List of EastEnders characters introduced in 2000

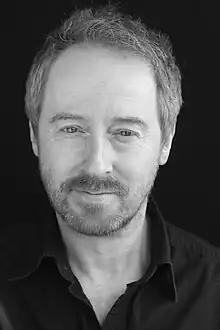
Forbes Masson portrays Rod Morris.

Rodney "Rod" Morris, played by Forbes Masson, is the tutor of Nicky di Marco (Carly Hillman) who had been contacted by her mother Rosa (Louise Jameson) to help Nicky study for her exams. Nicky becomes attracted to Rod and goes out of her way to make him notice her by doing her hair differently and wearing different outfits. On one of Rod's visits, he buys Nicky a copy of Five's album Invincible (which she had been saving up for) as a reward for her hard work. As time passes, Nicky's feelings for Rod begin to run deeper. Rod tells Nicky she has caught up enough and they can end the lessons. Nicky desperately tries to convince Rosa to have a word with Rod to get him to change his mind. Rod and his wife Fiona (Ashley Jensen) come to the di Marcos for dinner and it is obvious to Fiona that Nicky has a crush on her husband.